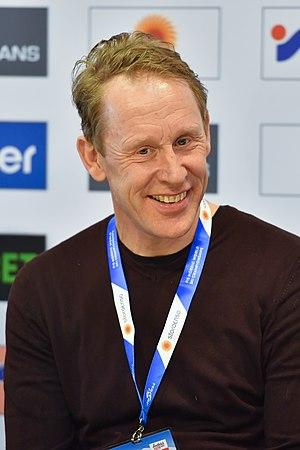
Gunde Svan, né le 12 janvier 1962 dans le comté de Dalarna, est un skieur de fond suédois. Considéré comme l'un des plus grands skieurs de fond de l'histoire, il est sextuple médaillé aux Jeux olympiques d'hiver, dont quatre titres. Il remporte onze médailles lors des Championnats du monde, dont sept d'or. Il remporte également à cinq reprises le classement de la Coupe du monde, seul le Norvégien Bjørn Dæhlie faisant mieux avec un globe de plus.